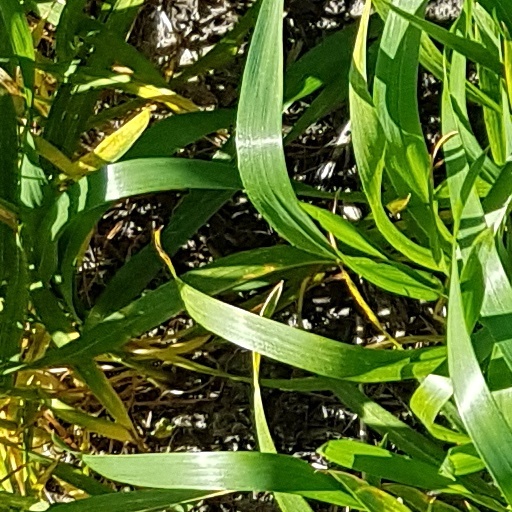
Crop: wheat